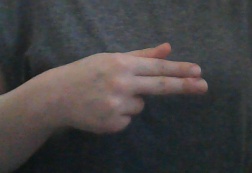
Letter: ghain